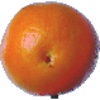
Label: Tangelo 1